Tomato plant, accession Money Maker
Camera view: tilt-top (135 deg); turntable rotation: 330 degrees
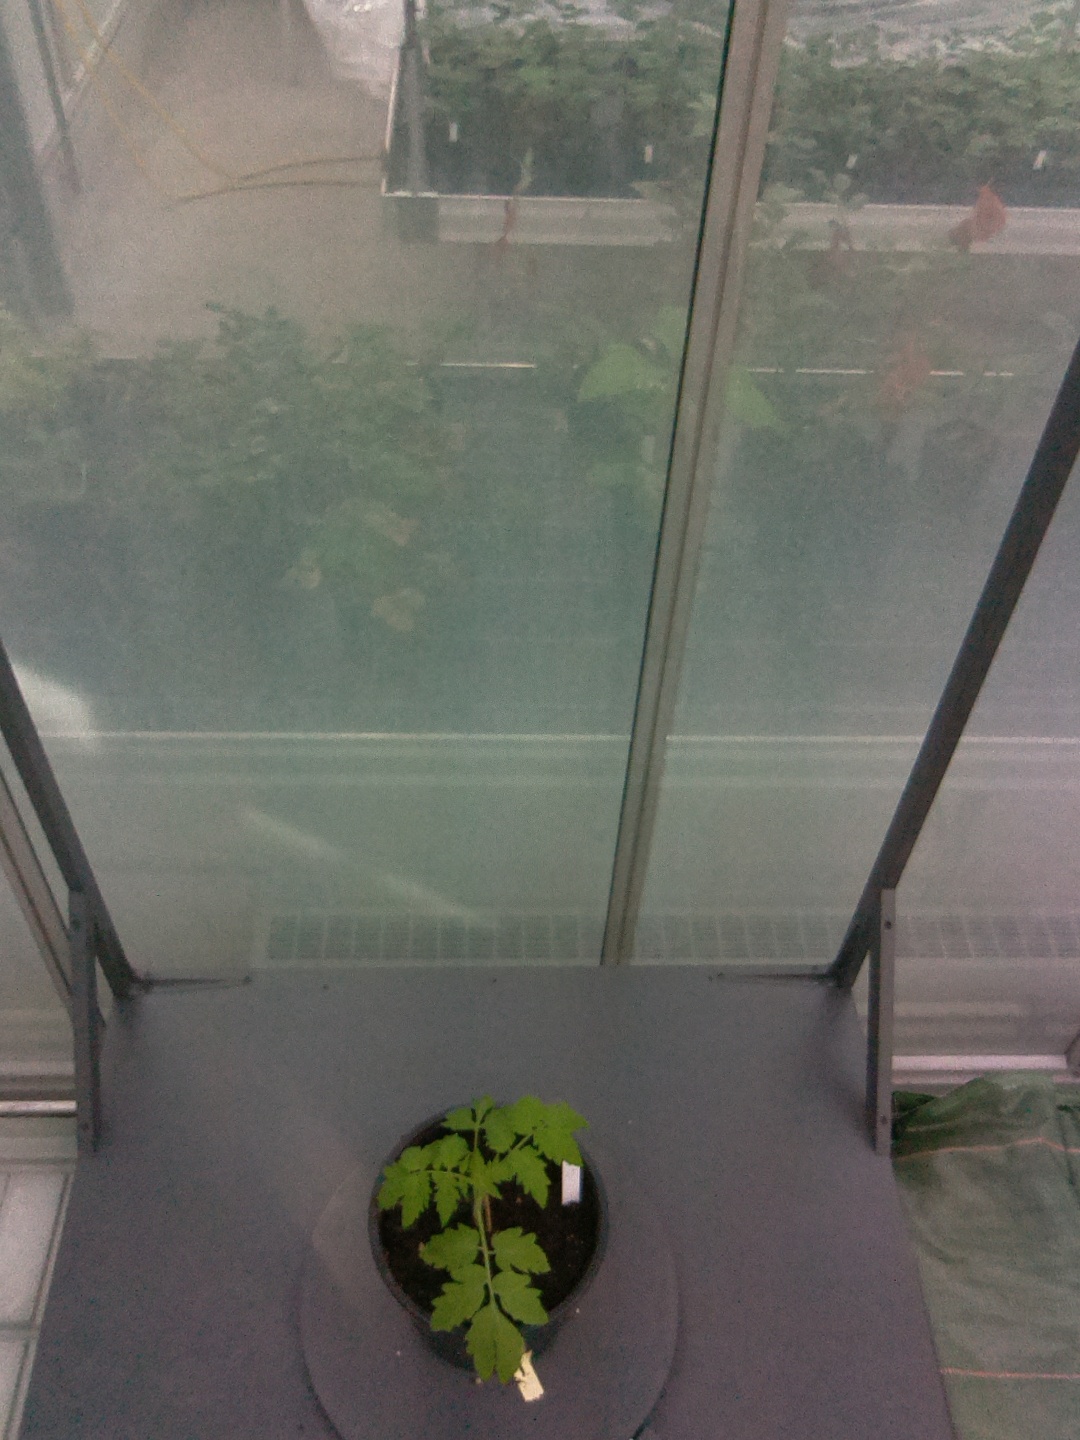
BBCH growth stage 13: 6 of true leaves visible